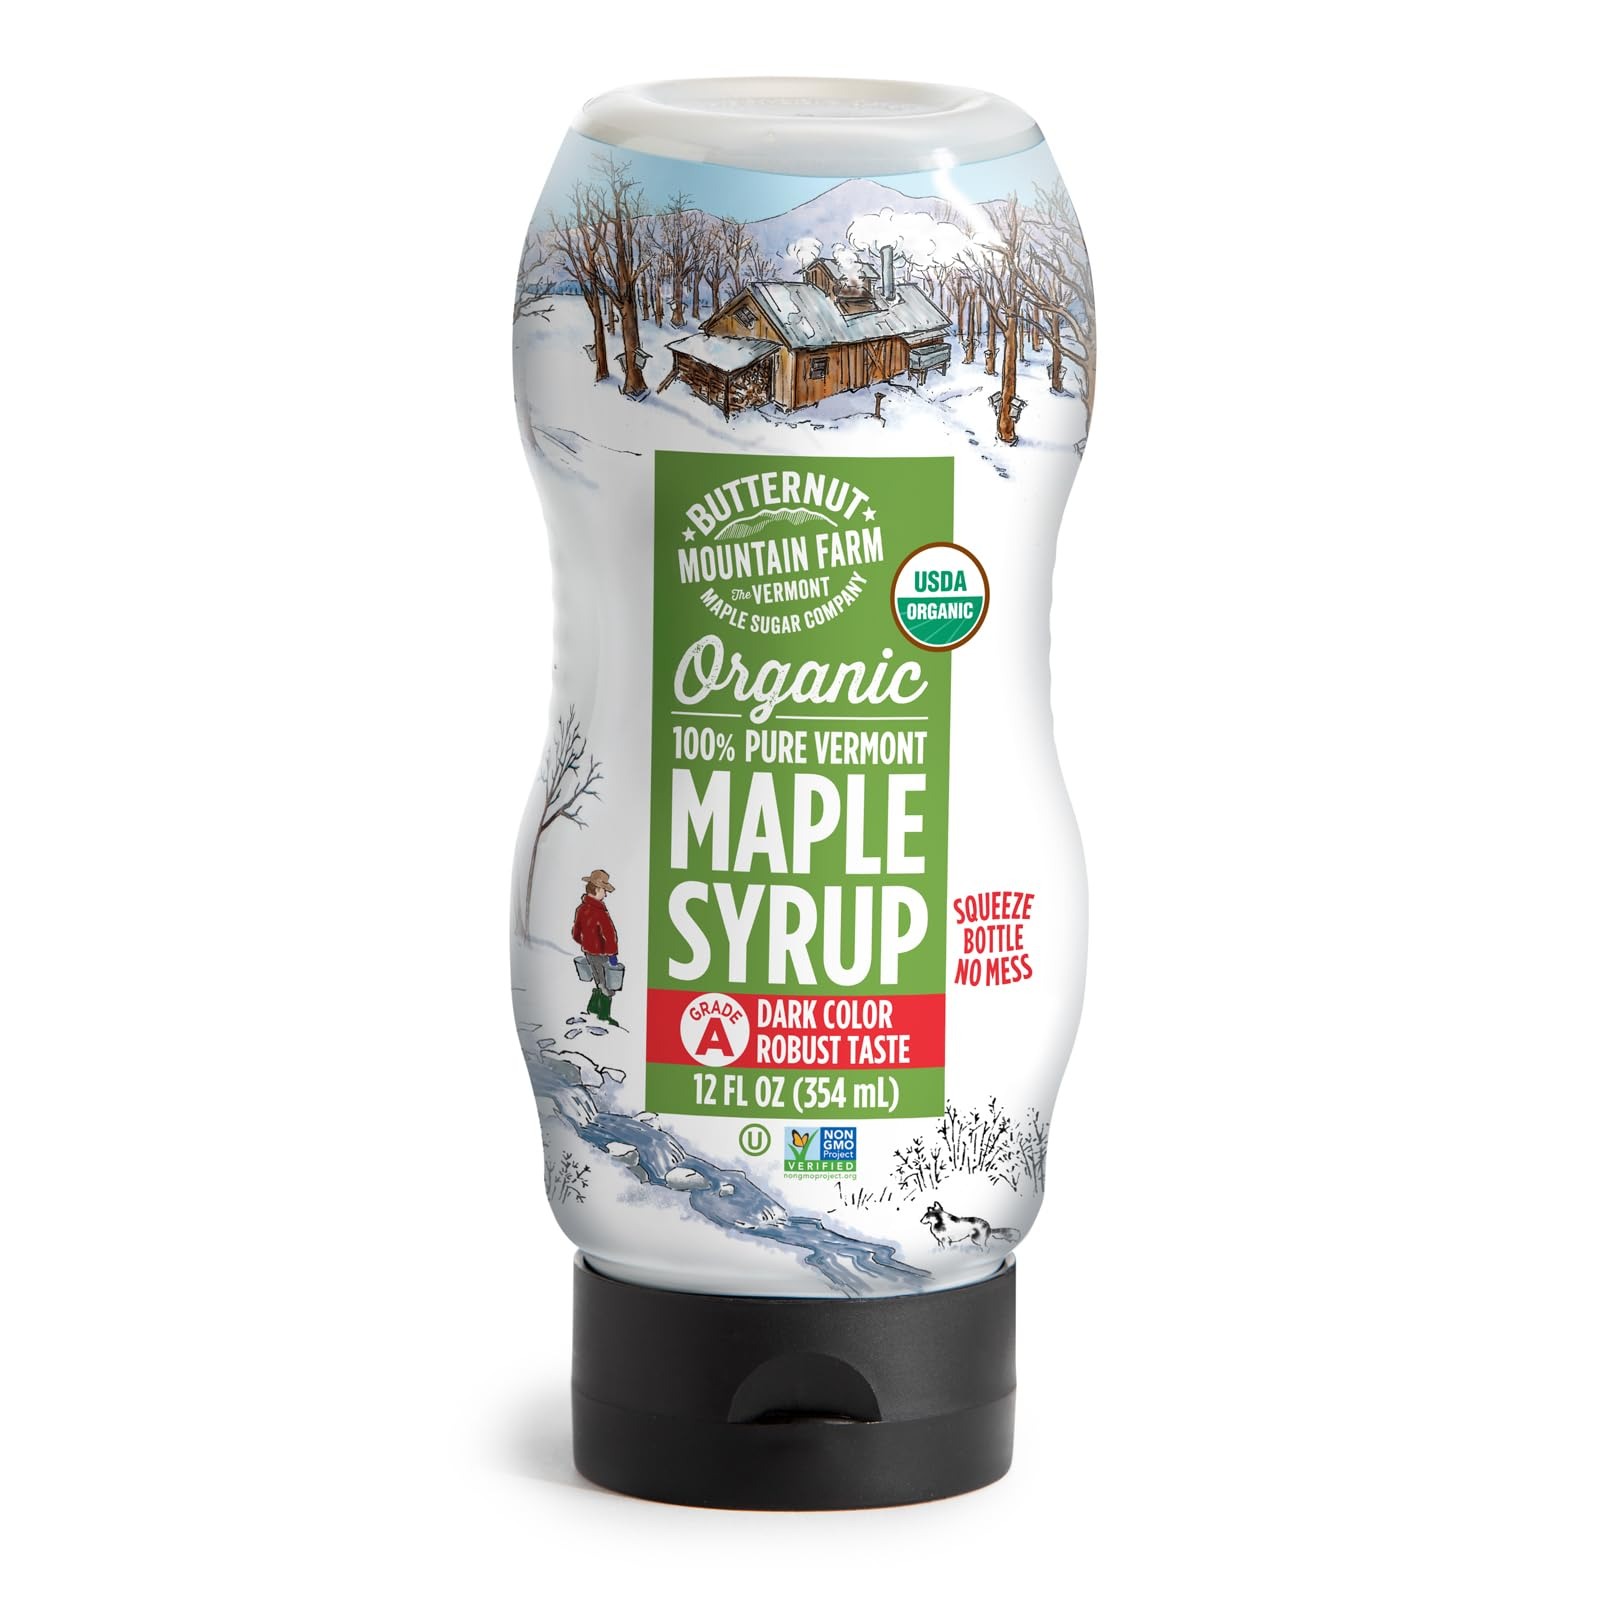
Item Name: Butternut Mountain Farm 100% Pure Organic Maple Syrup From Vermont, Grade A (Prev. Grade B), Dark Color, Robust Taste, All Natural, Easy Squeeze, 12 Fl Oz
Bullet Point 1: FLAVOR PROFILE: The darker the syrup, the stronger the flavor. Our Grade A Dark Color, Robust Taste maple syrup is the darkest grade available, providing a strong and hearty maple flavor. Great for all around use including table top and cooking.
Bullet Point 2: SUSTAINABLY SOURCED: At Butternut Mountain Farm we are committed to giving you 100% pure Vermont maple syrup. The farmers with whom we work with understand maple and share our commitment to maintaining the health and sustainability of our forests.
Bullet Point 3: QUALITY STORY: Our pure maple syrup is carefully selected to ensure the product you receive is of the highest quality. With our strict quality standards, we can trace every drop of syrup from farm to table
Bullet Point 4: PACKAGING BENEFITS: BPA-free easy squeeze bottle with silicon valve prevents drips and dribbles. Fridge door friendly, takes up less space.
Bullet Point 5: OTHER USES: Use in coffee/tea, cocktails or over cereal, fruit, yogurt or pudding. Add to baked beans, apple pies, pickles and stir fries. Makes a delicious marinade or sauce. Great as a gift.
Bullet Point 6: Squeeze a little bit of extra goodness into your day with our new squeeze bottle
Value: 12.0
Unit: Fl Oz

Price: 13.895